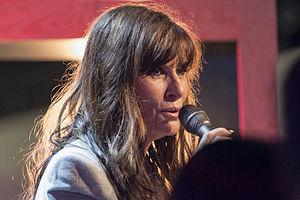
Linda Martin est une chanteuse et une animatrice de télévision irlandaise.
Le Concours Eurovision de la chanson est un événement annuel organisé par l’UER, l’Union européenne de radio-télévision. Il réunit les membres de l’Union dans le cadre d’une compétition musicale, diffusée en direct et en simultané par tous les pays participants. Depuis 1956, le concours s’est tenu chaque année, sans aucune interruption. Jusqu'à présent, vingt-sept pays et soixante-six interprètes l'ont déjà remporté.